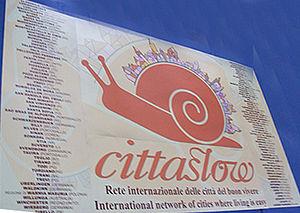
Cittaslow, aussi appelé Réseau international des villes du bien vivre, est une communauté de villes qui s'engagent à ralentir le rythme de vie de leurs citoyens. Ce mouvement d'urbanisme s'inscrit dans les mouvements de la décroissance économique et du nouvel urbanisme.